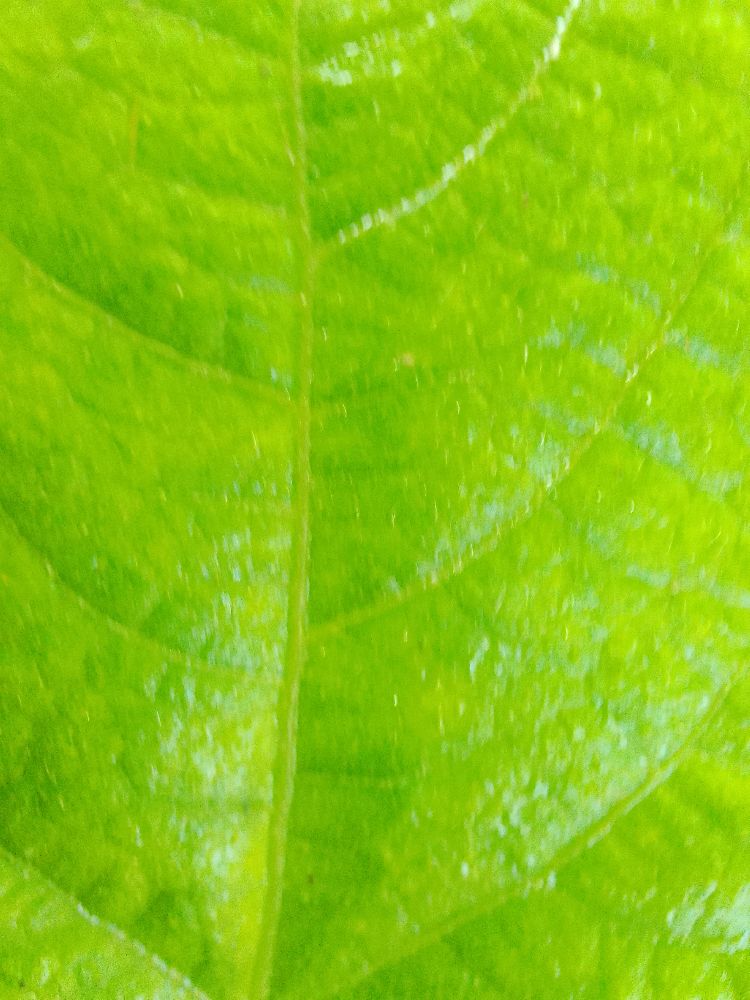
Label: healthy